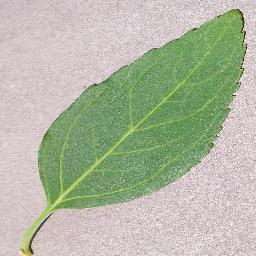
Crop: cherry
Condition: (including_sour)_healthy